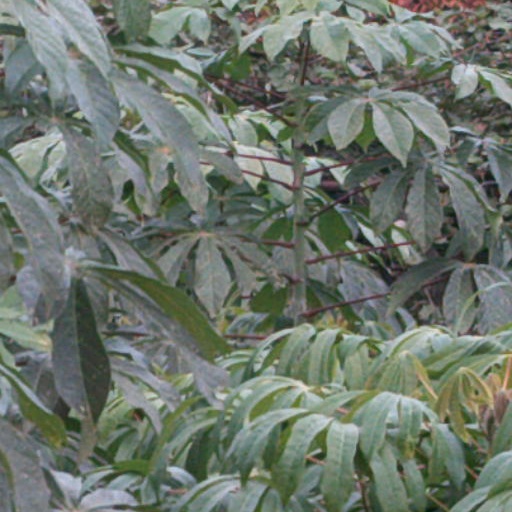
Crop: cassava